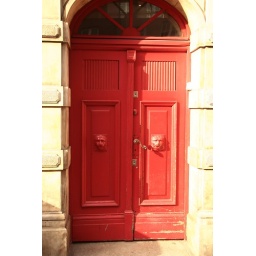
glimpses of gdansk, poland in october - what's behind the red lion door i wonder